Manabu Murakami (wrestler)

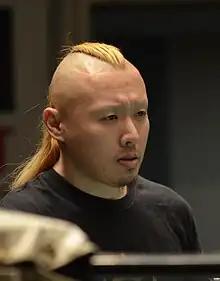
Manjimaru in June 2014

is a Japanese professional wrestler. He currently wrestles in Michinoku Pro Wrestling as .